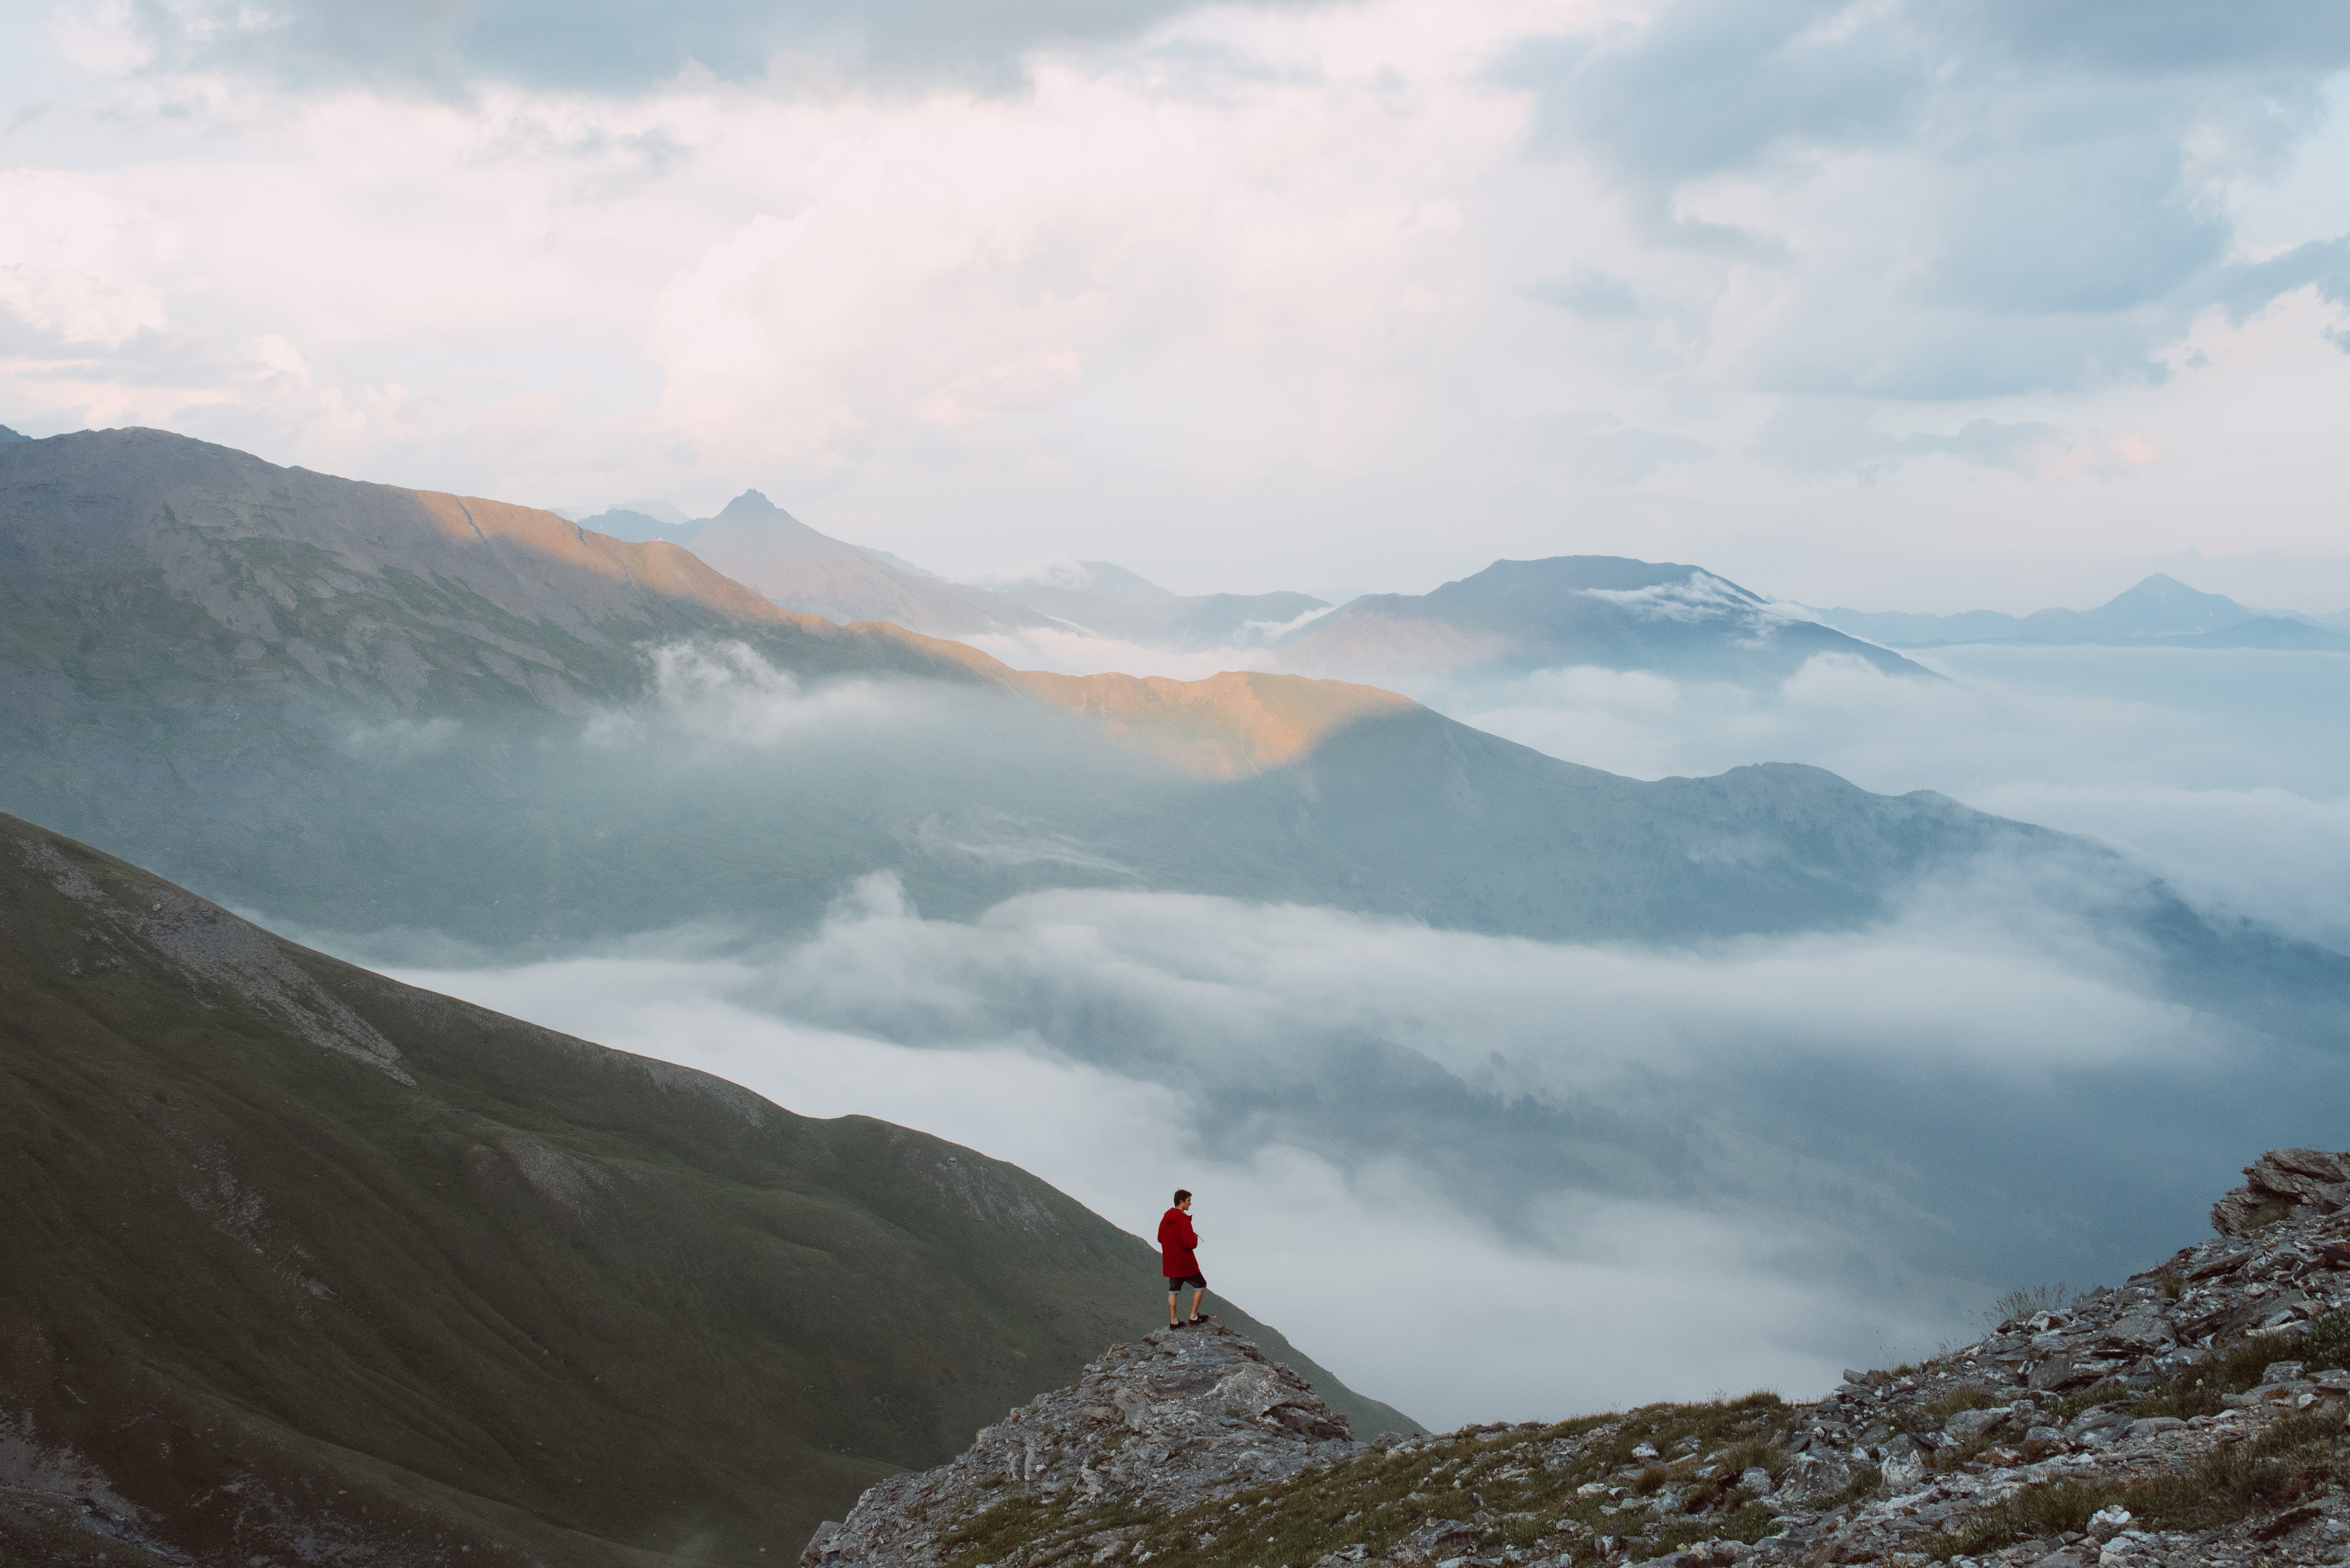
landscape, wilderness, mountain, cloud, sky, mist, morning, hill, atmosphere, valley, mountain range, highland, ridge, summit, massif, alps, plateau, fell, elevation, mountain pass, hill station, meteorological phenomenon, mountainous landforms, ar te, mount scenery